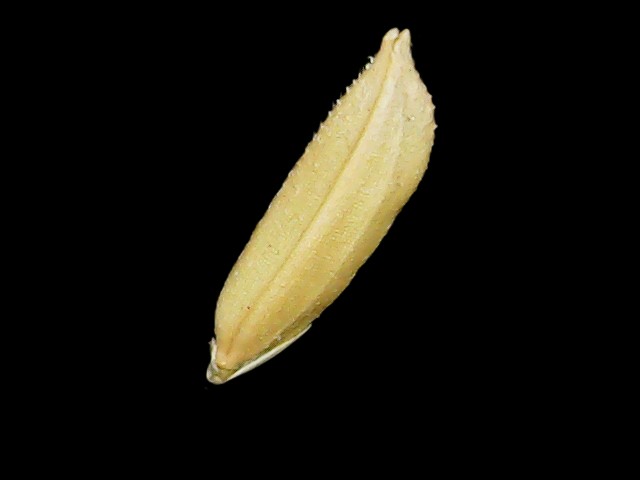
Rice variety: Binadhan07